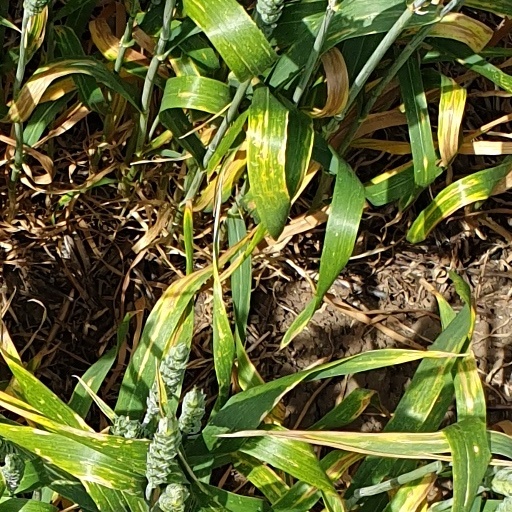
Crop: wheat